Sätuna Manor

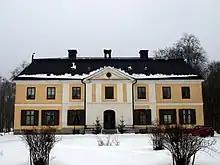
Sätuna Manor

Sätuna Manor is a manor house at Björklinge in Uppsala County, Sweden. The estate is now owned by Sätuna AB.